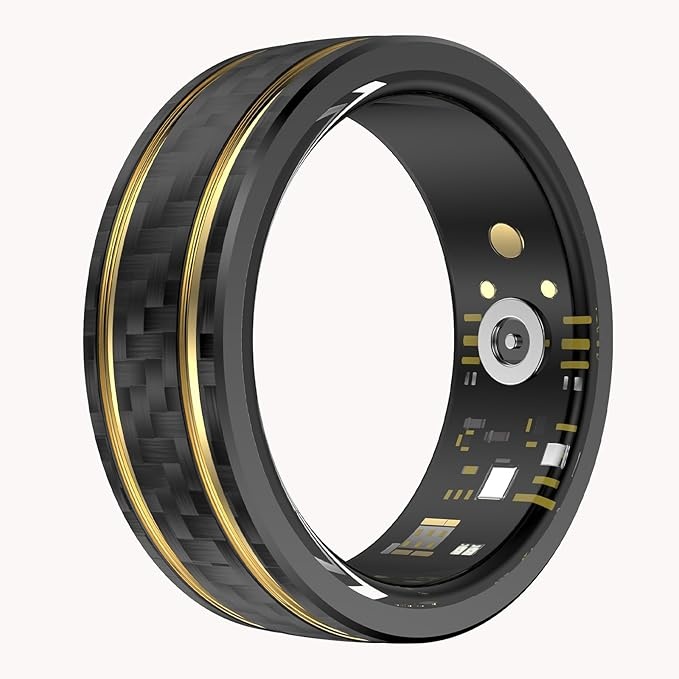
Loluka Smart Ring with Step Tracker Health Tracker with Sleep Monitor Heart Rate Monitor Family Care Fitness Ring Fitness Tracker No Subscription Fee for Android iOS Black 13
About This Accurate Sizing, Comfortable Fit:Before purchasing, we highly recommend buying our ring sizer to ensure the perfect fit for your finger. Precise sizing ensures a comfortable wear, avoiding any discomfort from an ill-fitting ring. Automatic Sleep Monitoring: While you sleep, the ring automatically tracks your sleep quality and generates a detailed report to help you understand and improve your sleep habits. 24-Hour Real-Time Heart Rate Tracking: Monitors your heart rate continuously throughout the day—anytime, anywhere. Simply open the app to view your real-time heart rate data. Family Health Sharing: With the companion app, you can add family members as friends and keep track of their health data, making remote care simple and meaningful. Lightweight Carbon Fiber Material: Crafted from lightweight carbon fiber, the ring offers enhanced durability without compromising comfort, delivering a sleek, modern aesthetic with a premium tech feel. Overview Battery Cell Composition : Lithium Polymer Brand : Loluka Model Name : W9-black-13# Color : black Compatible Devices : Smartphone Included Components : Smart ring Item Weight : 68 Grams Material : Metal Manufacturer : Loluka Size : 13
Brand: Loluka
Category: Health & Beauty > Health Care > Biometric Monitors > Activity Monitors